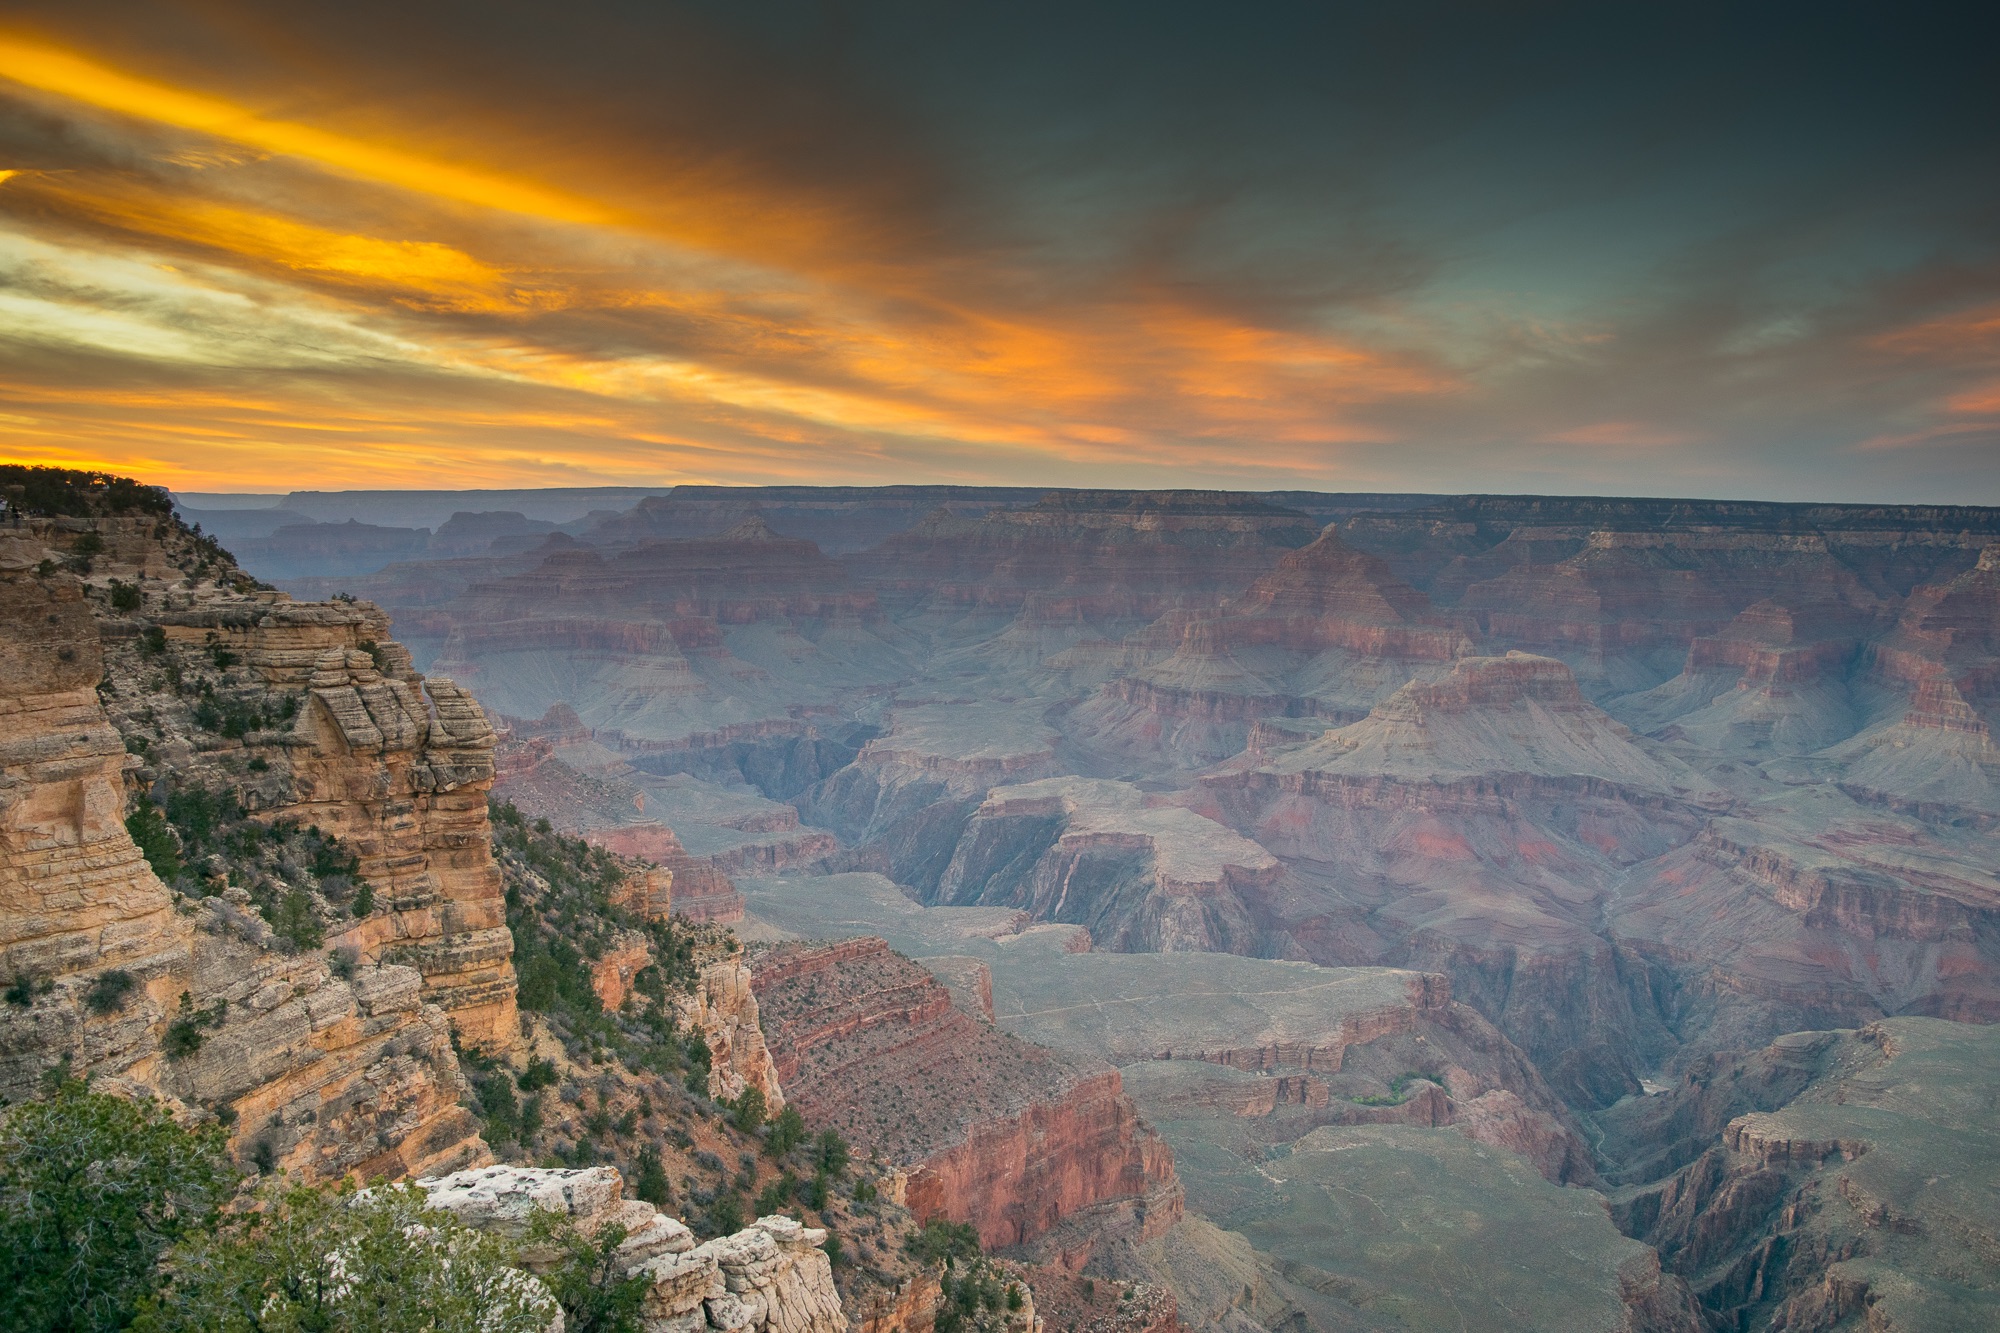
landscape, rock, mountain, sunrise, sunset, canyon, badlands, plateau, landform, geographical feature